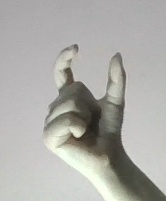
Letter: nun